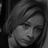
Emotion: sad